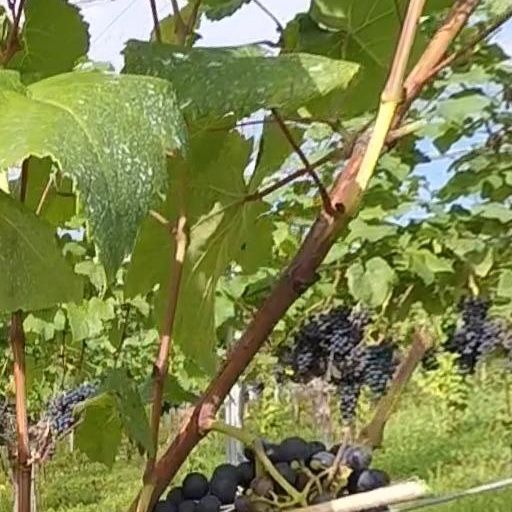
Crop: grape